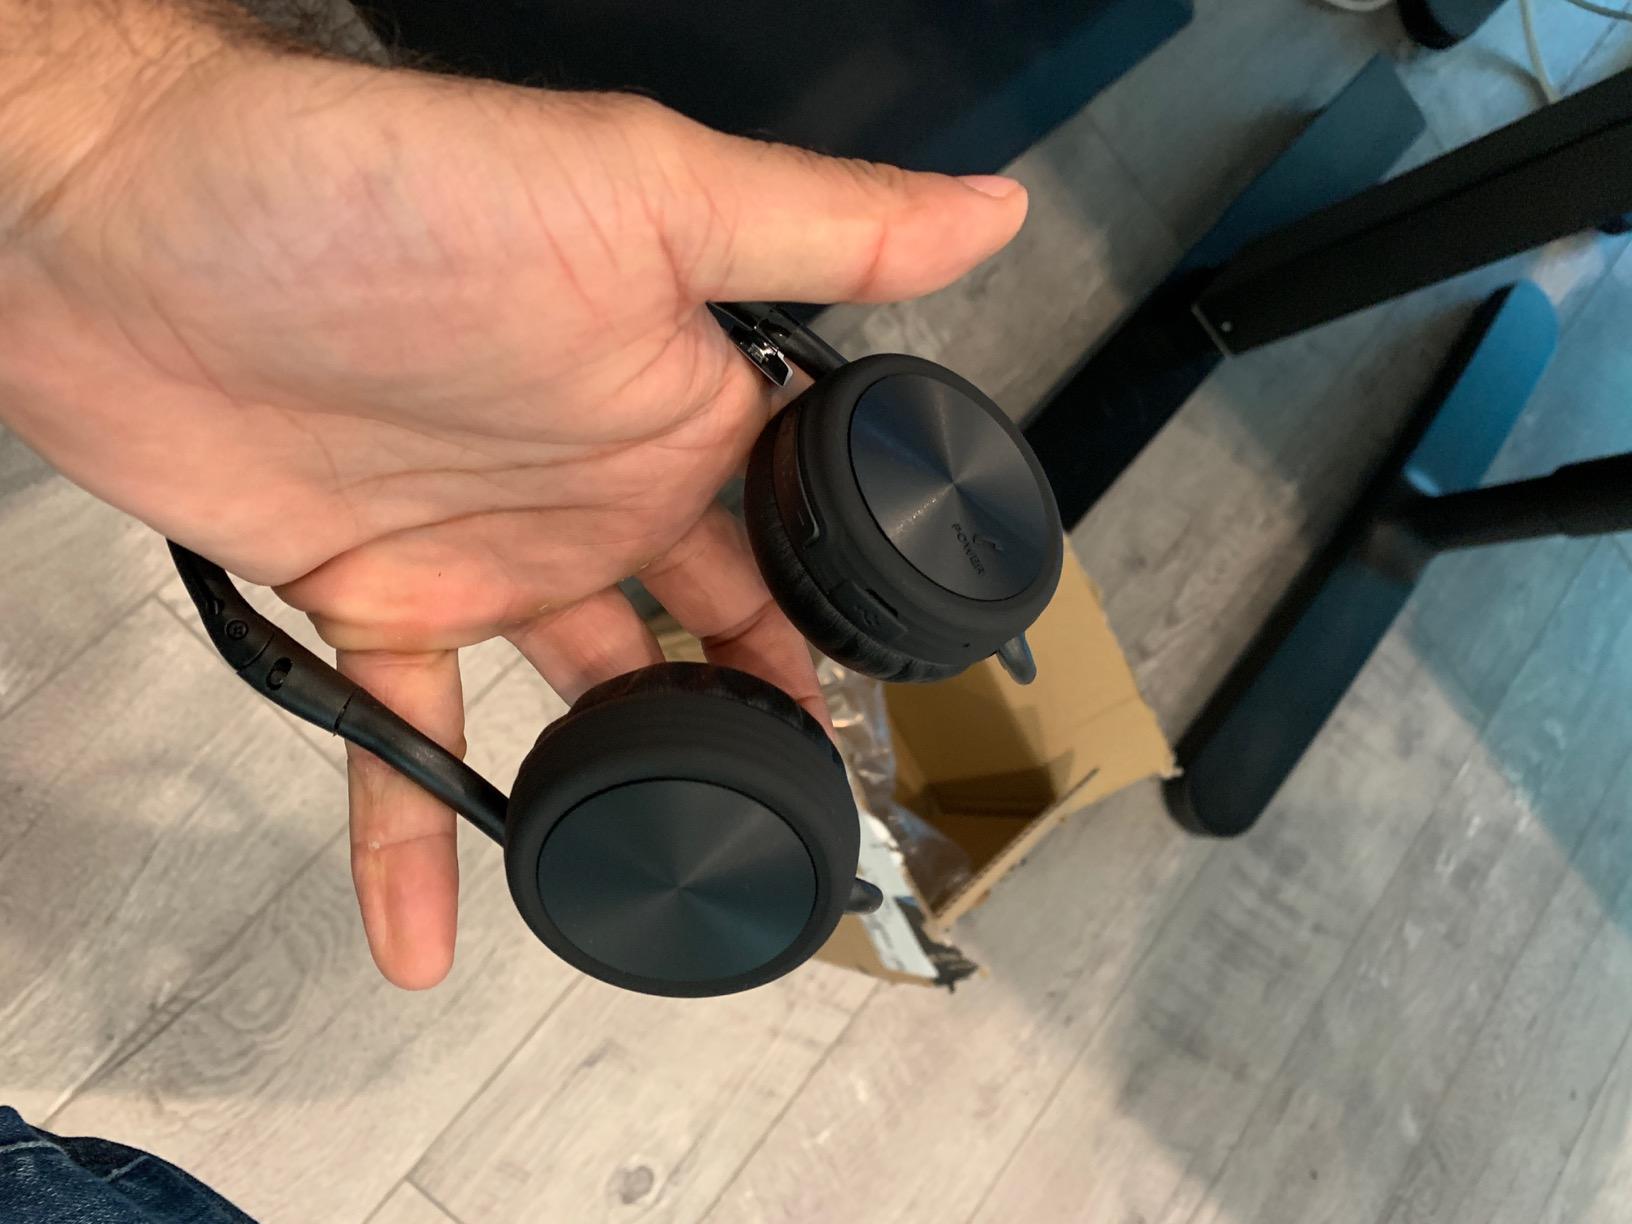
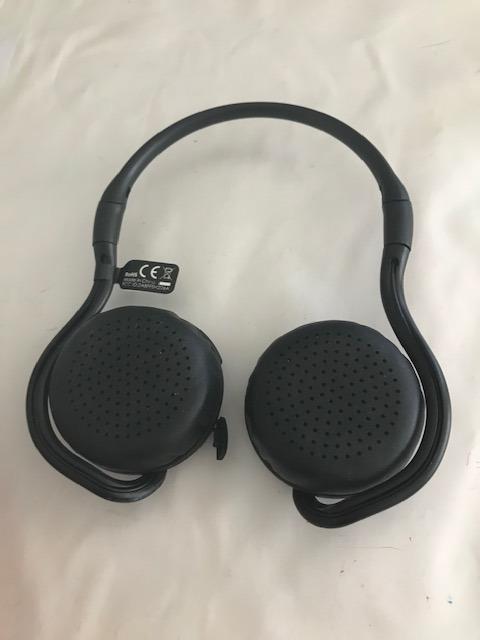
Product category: headphones
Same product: yes